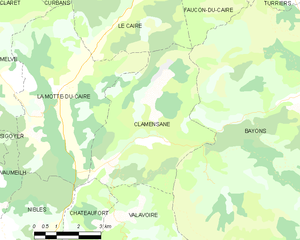
Carte des communes françaises: Clamensane
Clamensane est une commune française, située dans le département des Alpes-de-Haute-Provence en région Provence-Alpes-Côte d'Azur.